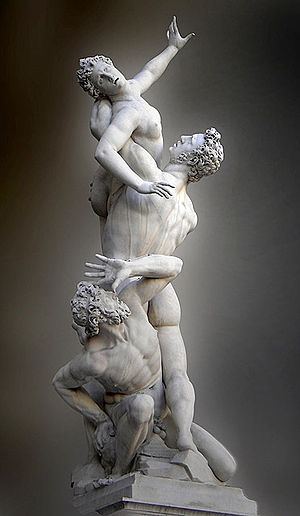
Sabinerindernes rov
Sabinerindernes rov af Giambologna, genstøbning af den oprindelige skulptur i Loggia dei Lanzi i Florence.
Sabinerindernes rov er en episode i den legendariske tidlige historie om Rom fortalt af Livius og Plutark, hvor mænd fra Rom foretog en massebortførelse af unge kvinder fra andre byer i området. Historien er blevet gengivet mange gange i kunsten især i renæssancen og post-renæssancen. Emnet var et passende eksempel på de gamle romeres udholdenhed og med muligheden for at gengive flere figurer og halvpåklædte kvinder i kamp.